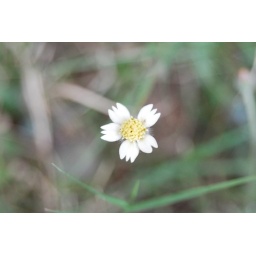
this daisy is a common flower in any garden